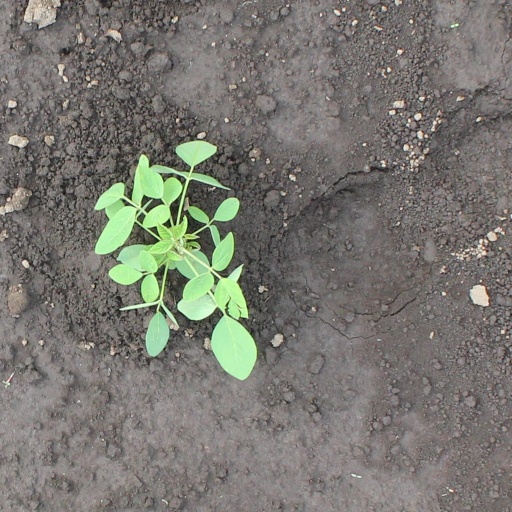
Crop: soybean